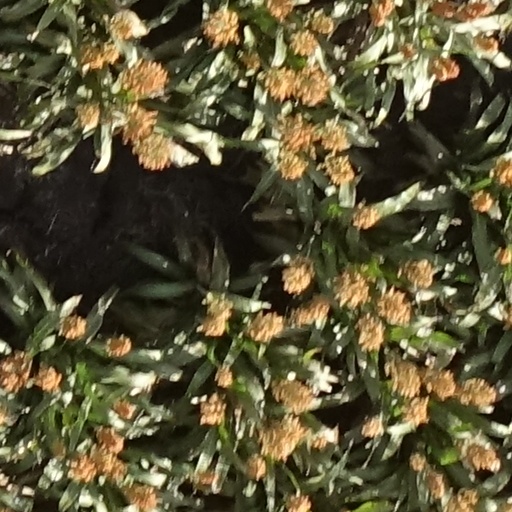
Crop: sorghum